Yrjö Wichmann

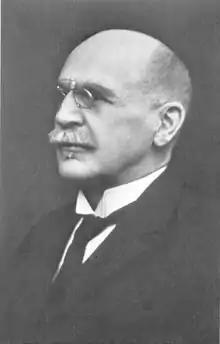

Yrjö Jooseppi Wichmann (8 September 1868 – 3 May 1932) was a Finnish linguist. He was a professor of Finno-Ugric language studies at the University of Helsinki in 1920–1932.